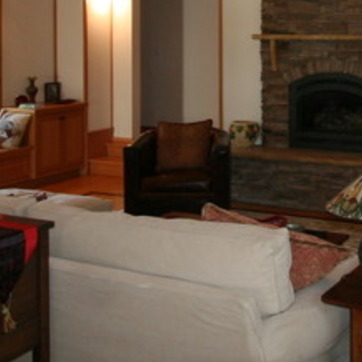
Material: leather